Écouché

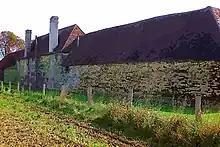
Farm from north

The lords made a show of their power by erecting three gibbets, but in practice exercised only lower judicial powers delegated to an executive sergeant of the Seneschal, a judge who dealt mainly with matters of tax collection and observance of customs.